Reaction control system

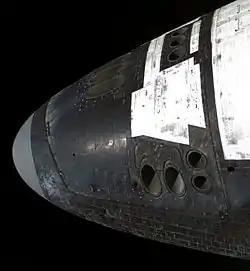
RCS thrusters on the nose of "Discovery", a Space Shuttle orbiter.

The suborbital X-15 and a companion training aero-spacecraft, the NF-104 AST, both intended to travel to an altitude that rendered their aerodynamic control surfaces unusable, established a convention for locations for thrusters on winged vehicles not intended to dock in space; that is, those that only have attitude control thrusters. Those for pitch and yaw are located in the nose, forward of the cockpit, and replace a standard radar system. Those for roll are located at the wingtips. The X-20, which would have gone into orbit, continued this pattern.